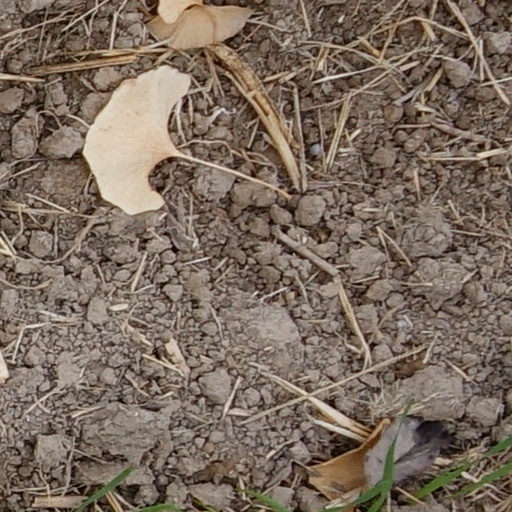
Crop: wheat